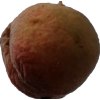
Label: peach